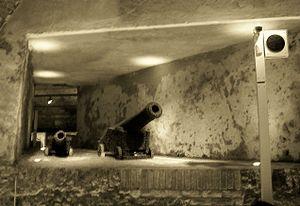
Le fort de Buenos Aires était une place-forte destinée à défendre la ville de Buenos Aires et à servir de logis aux autorités coloniales résidant dans la ville. L’ouvrage, dont la construction commença en 1595 et se termina, après plusieurs remaniements, vers le début du XVIIIᵉ siècle, se trouva entièrement démoli en 1882.